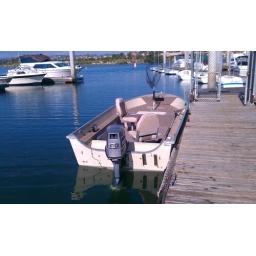
The boat sitting in MCRD Marina